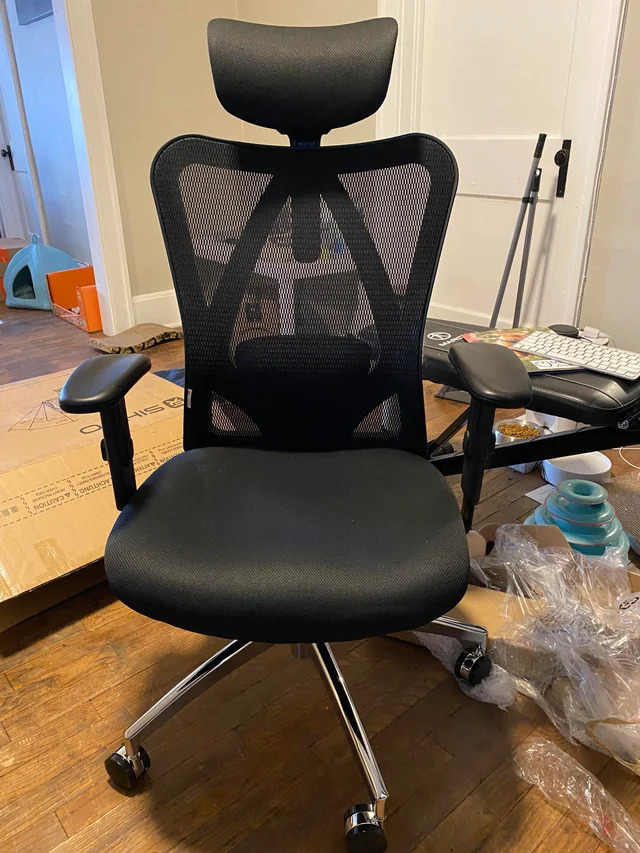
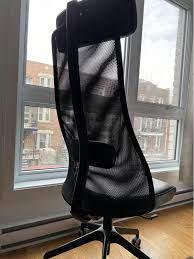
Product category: items_chair
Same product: no